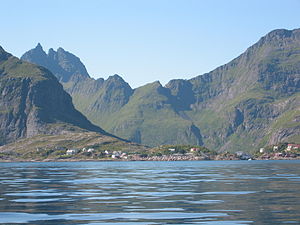
Å (Moskenes)
Å set fra Vestfjorden.
Å er et fiskevær med ca. 120 indbyggere i Moskenes kommune i øgruppen Lofoten i Nordland fylke i Norge. Stedet ligger på sydøstsiden af Moskenesøya, og er endepunktet for Europavej 10. Indtil 1990'erne var fiskeri med blandt andet tørfiskproduktion og trandamperi stedets vigtigste erhverv, men siden da har turismen overtaget som den vigtigste økonomiske aktivitet.